Bible translations into Burmese

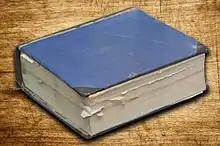
Judson Bible (1840) 2nd edition.

The Judson Bible is available in the YouVersion app, the Bible Society of Myanmar app, and on multiple websites, including Bible.com and the Bible Society of Myanmar website.